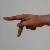
The image shows a hand gesture representing the letter 'P' in Indian Sign Language.